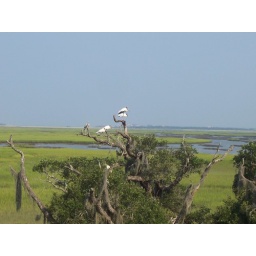
birds in tree 73106